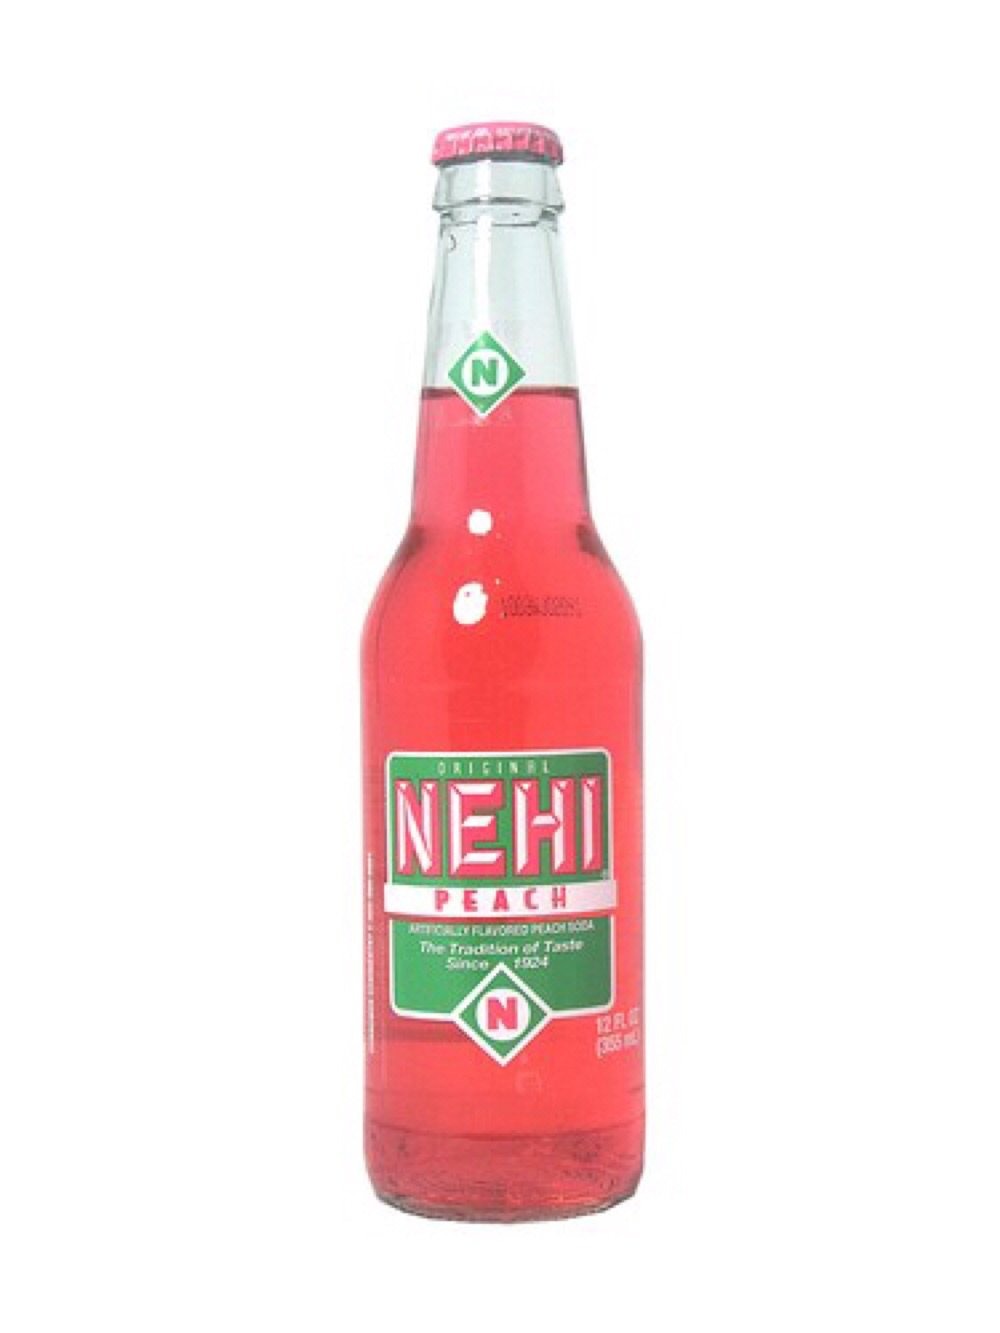
Item Name: Nehi Peach 12 Oz Glass Bottles (12 Pack)
Value: 144.0
Unit: FL Oz

Price: 0.98